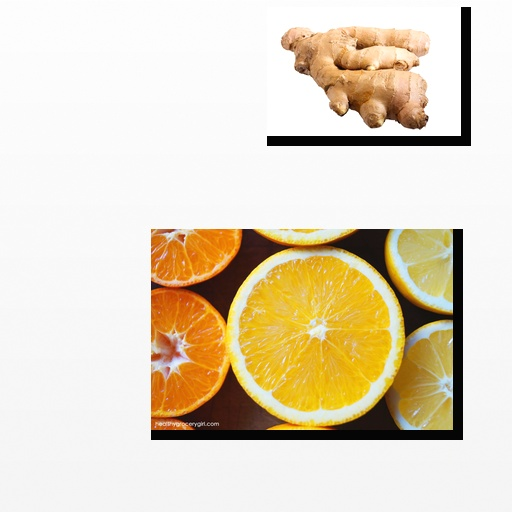
Food items: ginger, orange